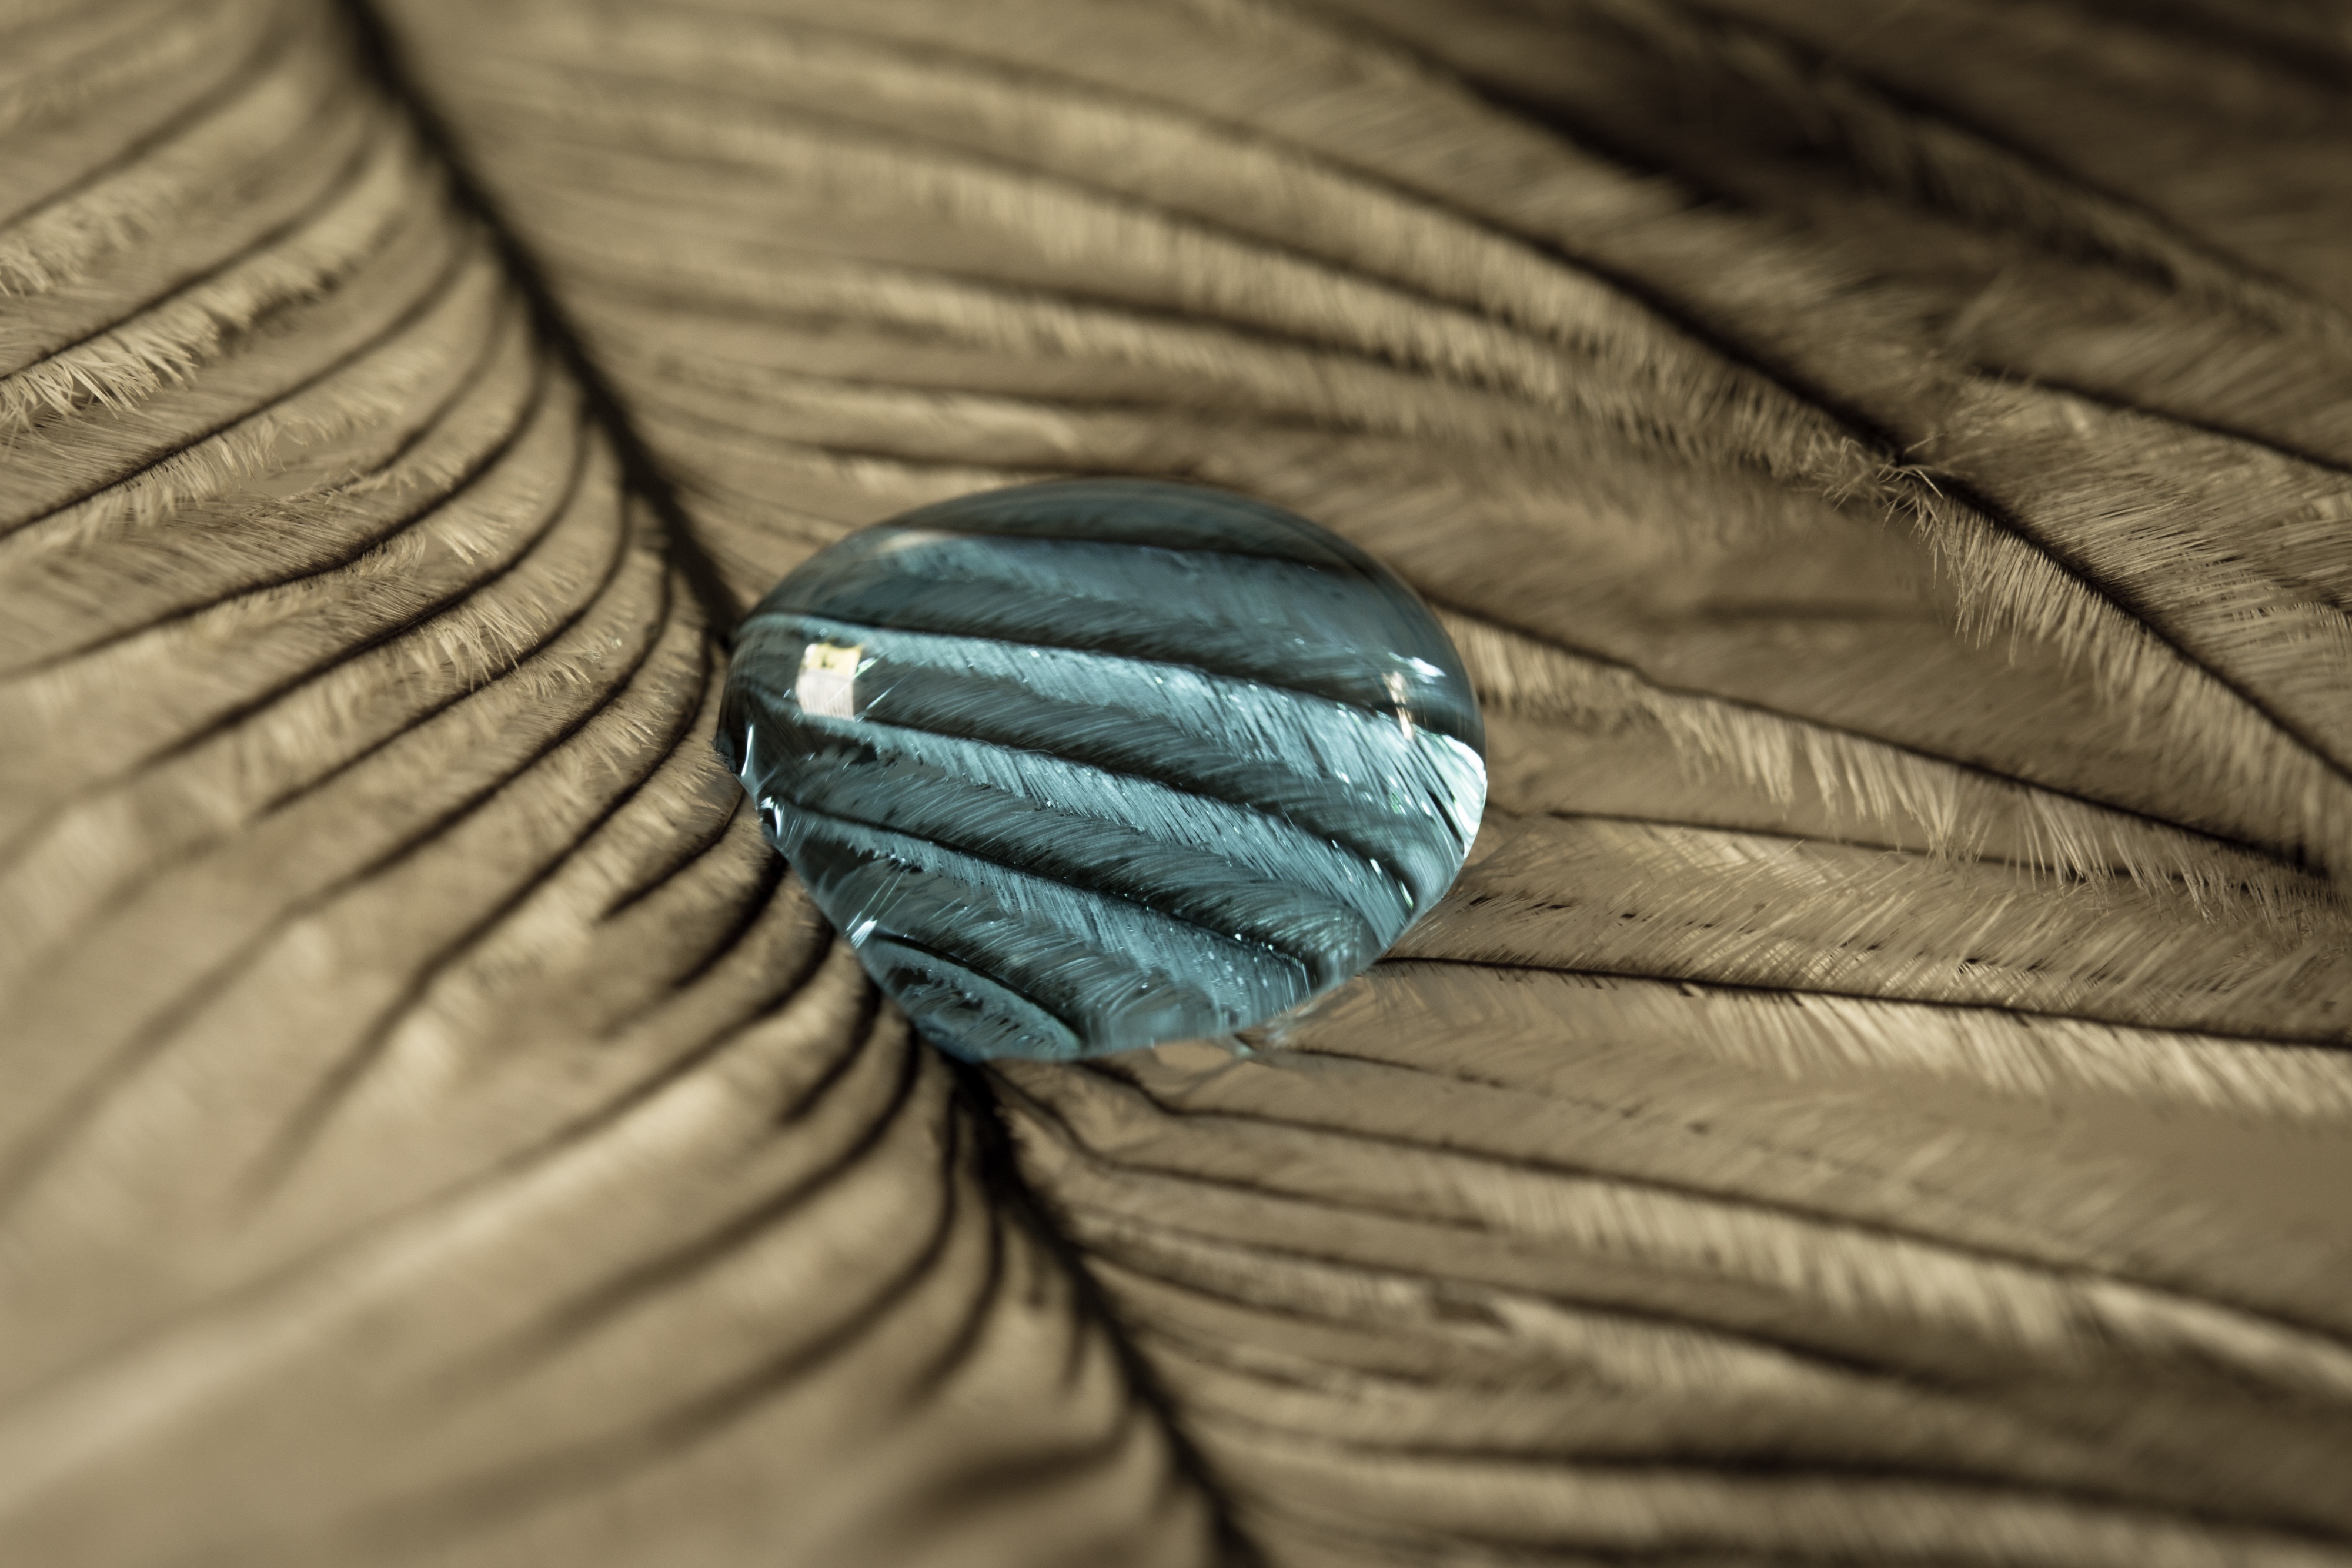
hand, liquid, bird, wing, wood, white, photography, texture, leaf, petal, spring, green, color, macro, blue, black, monochrome, close, feather, material, drip, close up, textile, background, eye, organ, drop of water, macro photography, bird feather, strauss spring, fashion accessory